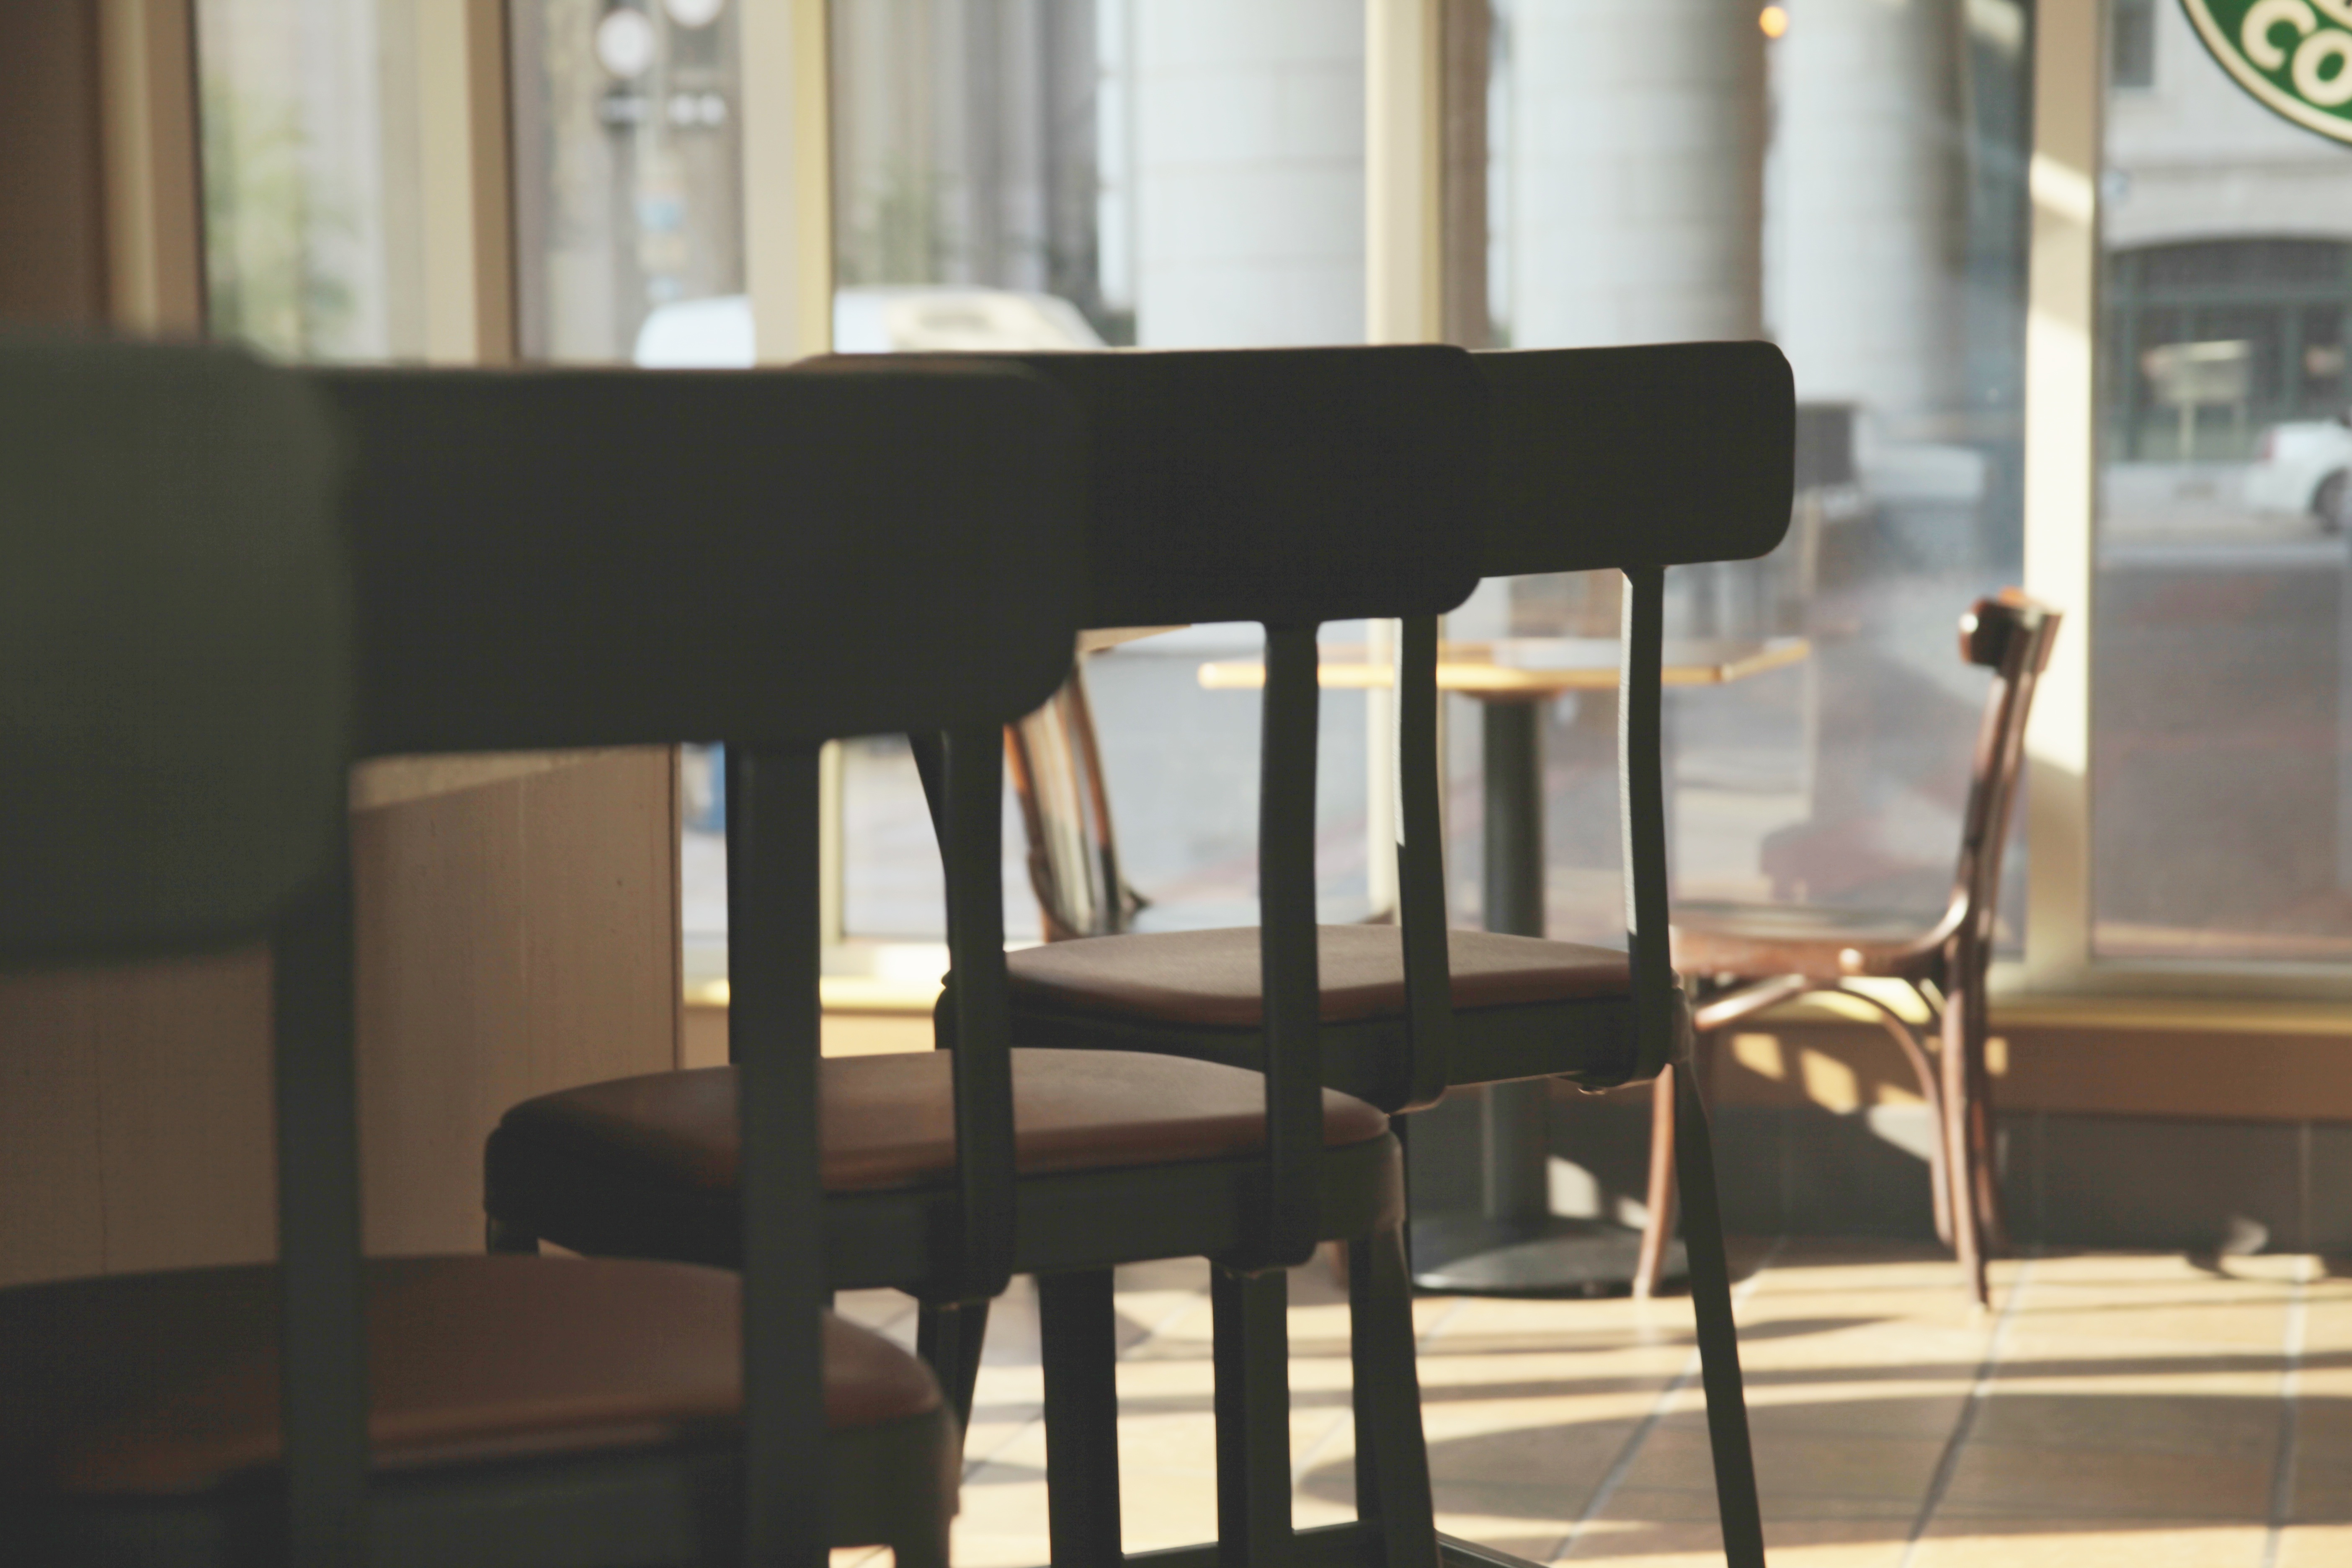
table, cafe, retro, chair, restaurant, bar, indoor, living room, furniture, room, interior design, design, dining room